Kim Possible Movie: So the Drama

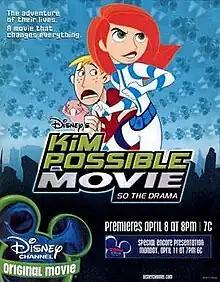
Promotional poster

Disney's Kim Possible Movie: So the Drama (also known as Kim Possible Movie: So the Drama or Kim Possible: Day of the Diablos in the working title) is a 2005 American romantic action comedy film released as a Disney Channel Original Movie and produced by Walt Disney Television Animation. It is the second TV film based on the animated television series "Kim Possible". This film includes a mix of hand-drawn animation and computer animation.